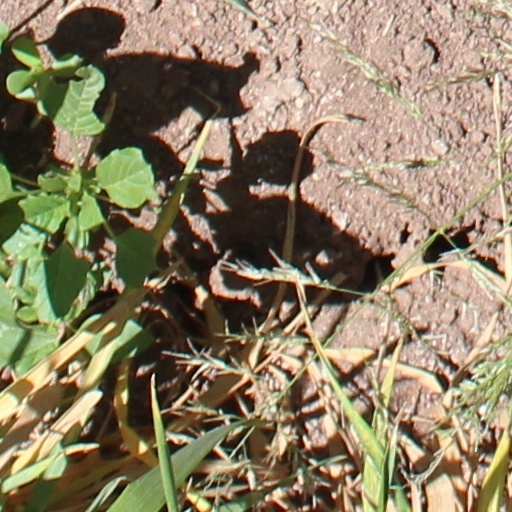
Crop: wheat